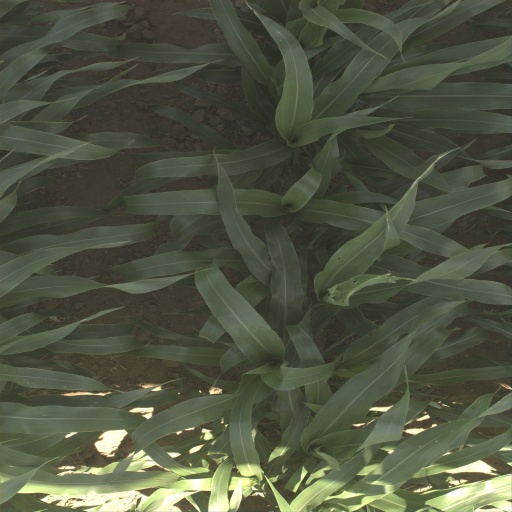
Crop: sorghum